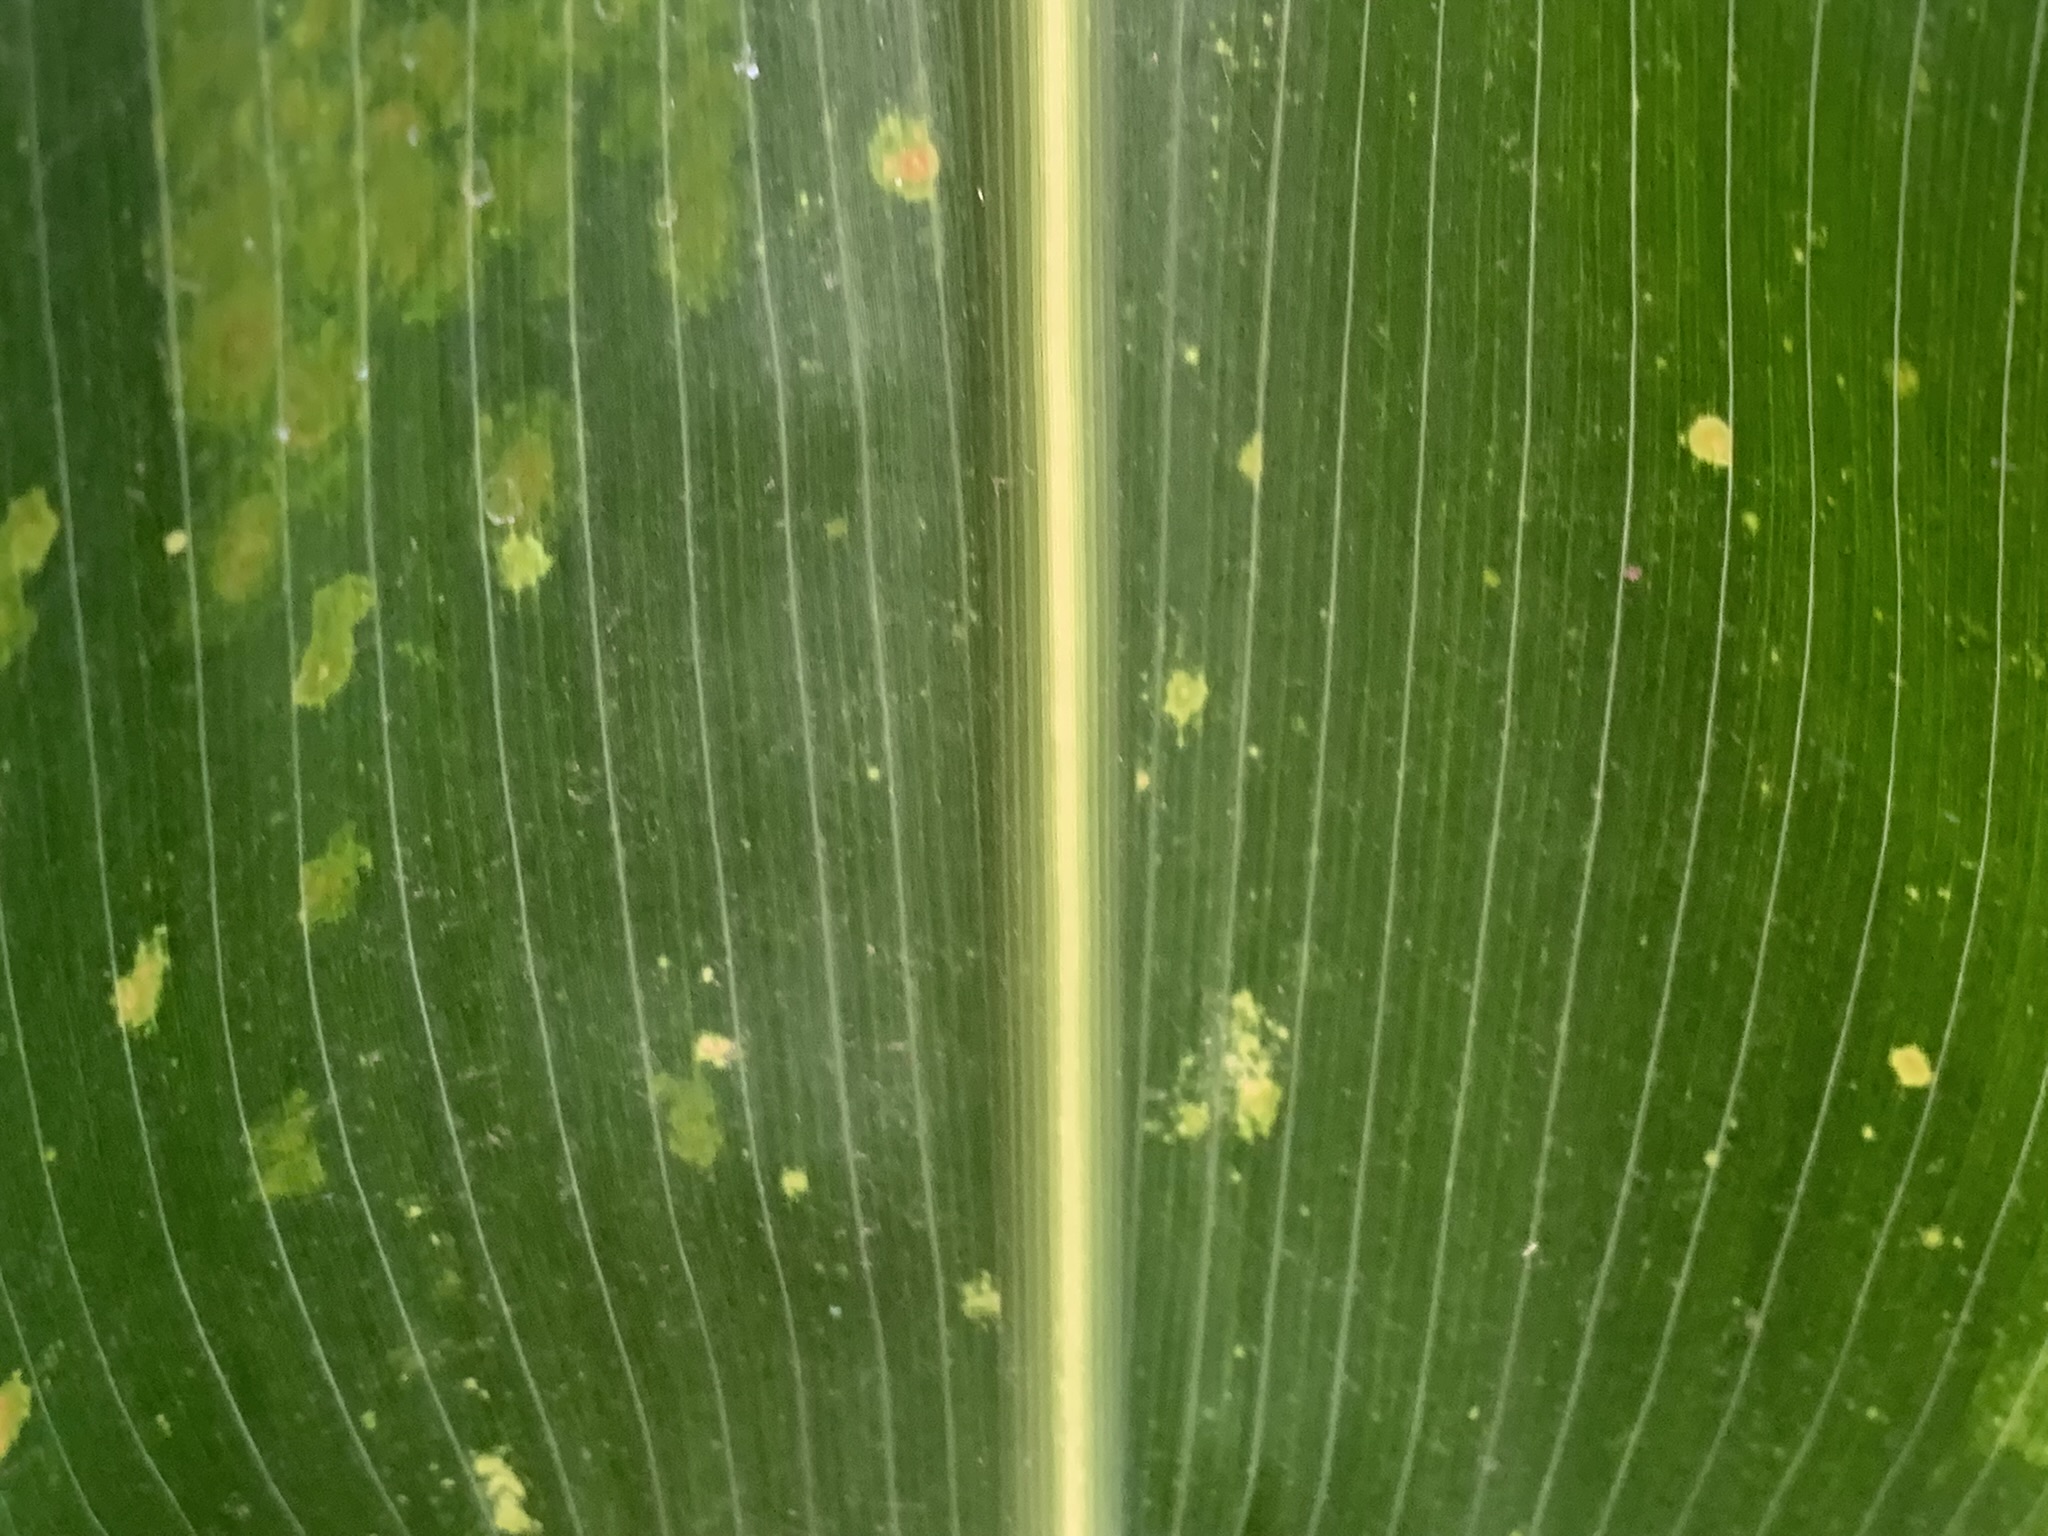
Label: MLN